Candice LeRae

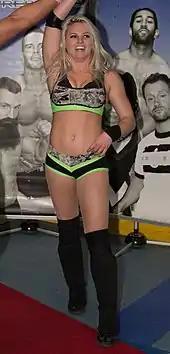
LeRae in 2014

In September 2013, LeRae debuted for Combat Zone Wrestling (CZW), teaming with Greg Excellent in a loss to Cherry Bomb and Pepper Parks. She returned to CZW in February 2014, losing a singles match to Kimber Lee. At "Proving Grounds" on May 10, she unsuccessfully challenged Shane Strickland for the CZW Wired Television Championship.